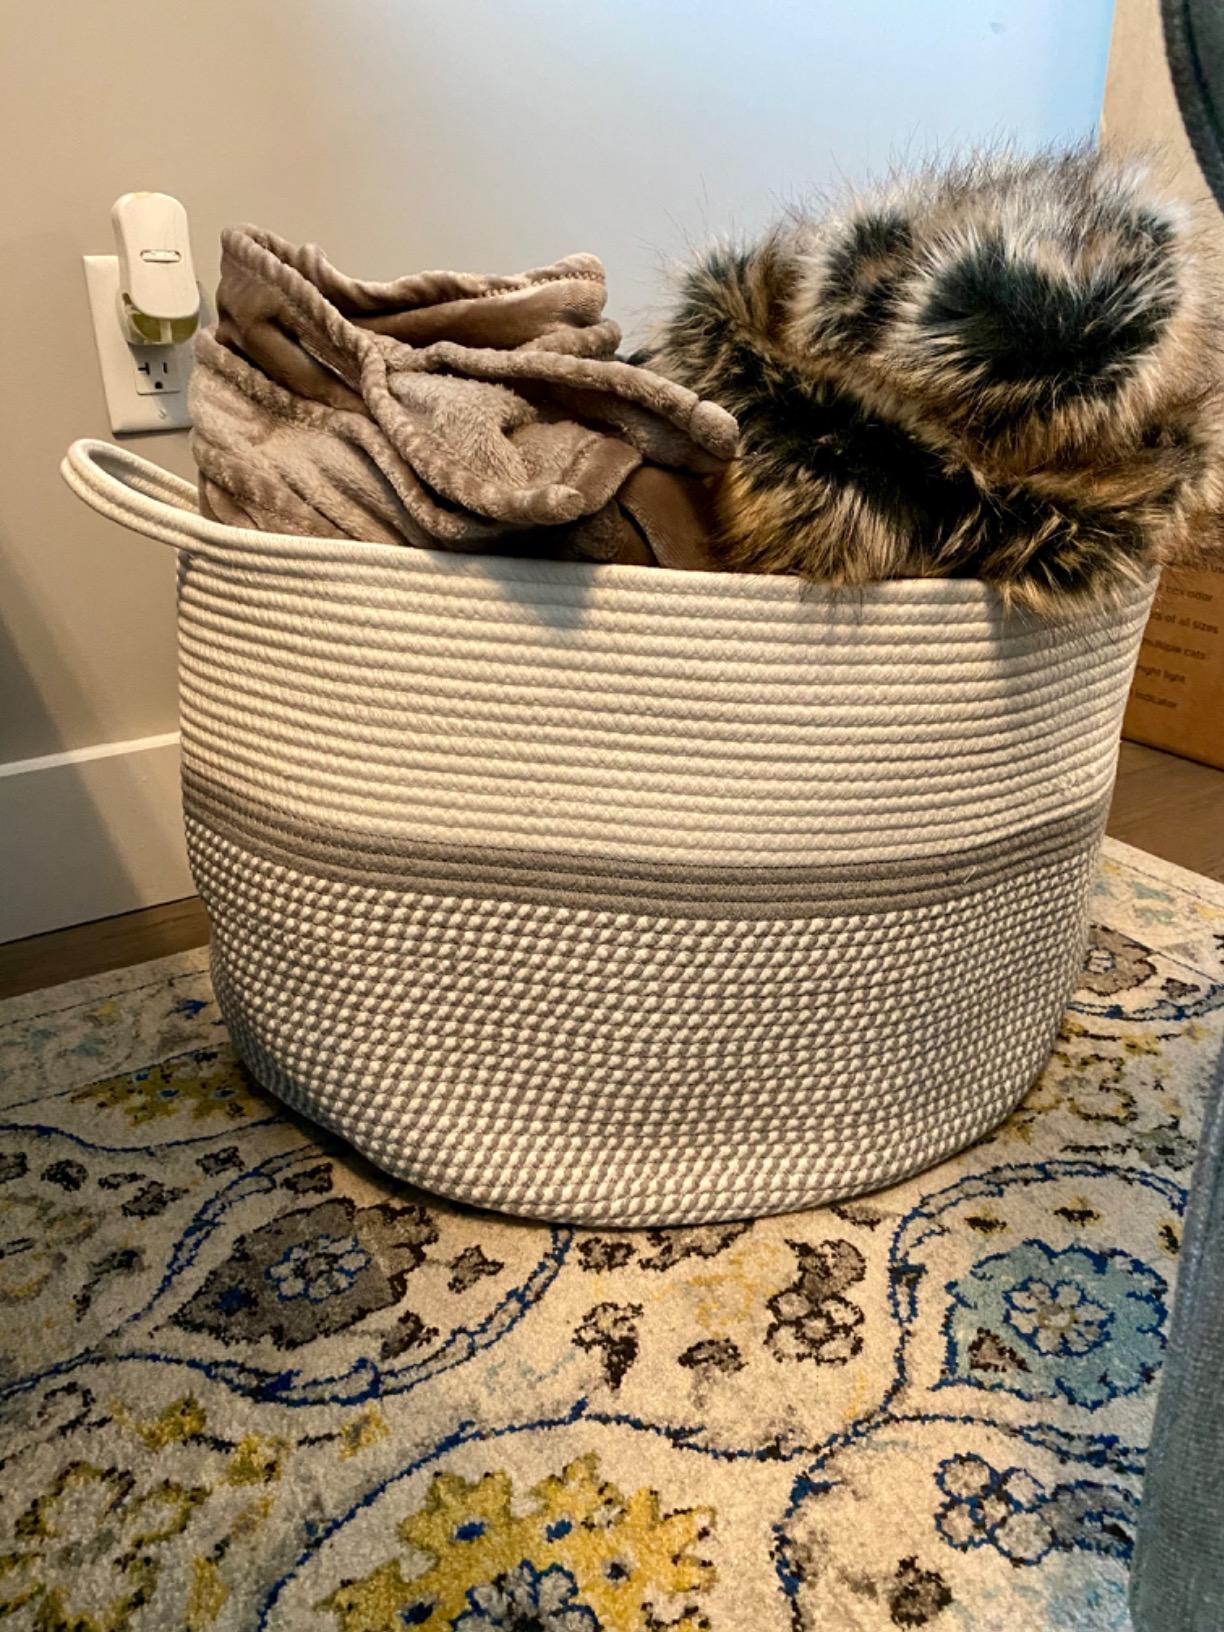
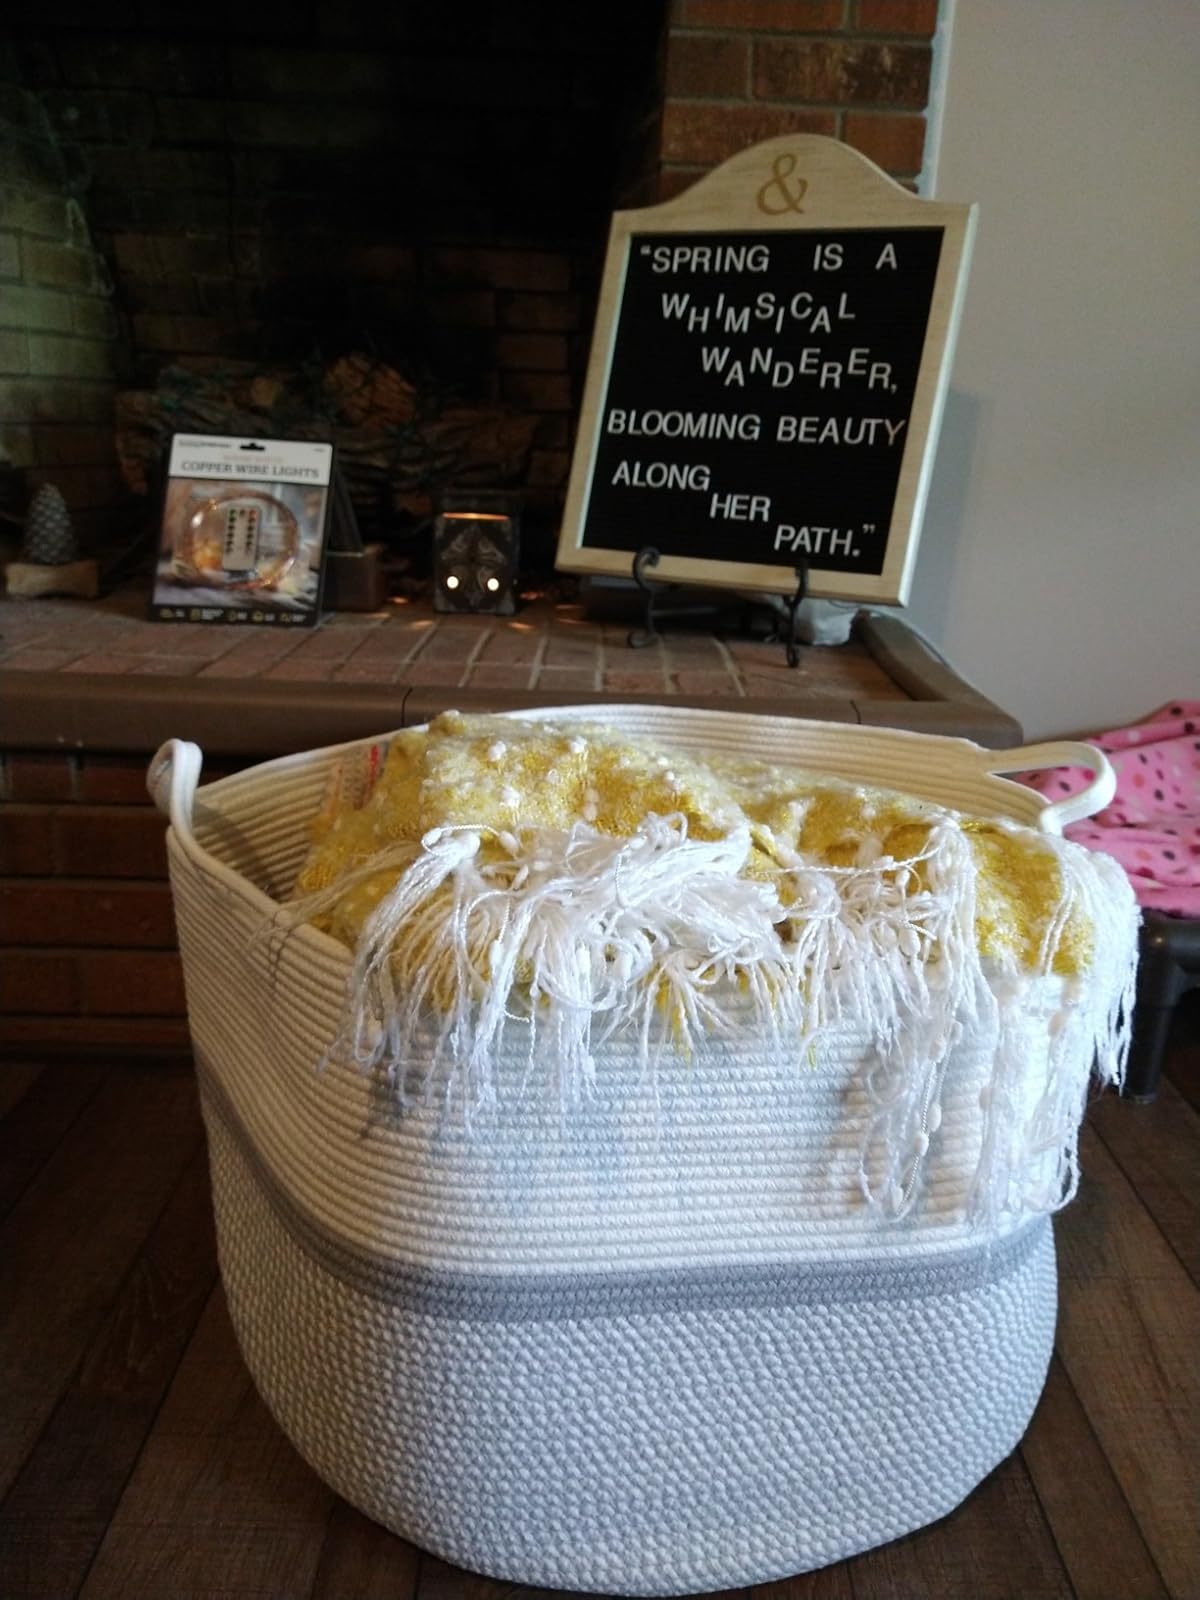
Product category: items_hamper
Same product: yes